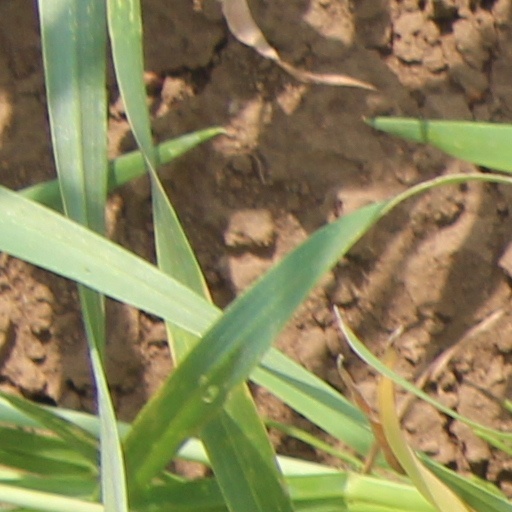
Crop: wheat